Rose Terrace (Evansville, Indiana)

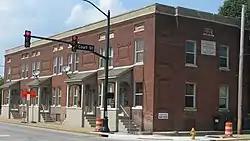
Rose Terrace, July 2011

Rose Terrace is a housing unit in downtown Evansville, Indiana. The Prairie School style block was designed by the architectural firm Shopbell & Company and built in 1910 as part of a trend to reform crowded living conditions for the working class.